Murder of Jody Dobrowski

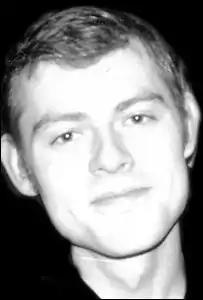

Jody Dobrowski (27 June 1981 – 15 October 2005) was an English 24-year-old assistant bar manager who was murdered on Clapham Common in south London. On 14 October, at around midnight, he was beaten to death with punches and kicks by two men who believed him to be gay, and pronounced dead in the early hours of 15 October. Tests carried out at St. George's Hospital in Tooting, South London revealed Dobrowski had a swollen brain, broken nose and extensive bruising to his neck, spine and groin. His family was unable to identify him due to his face being so badly disfigured and he had to be identified by fingerprints.